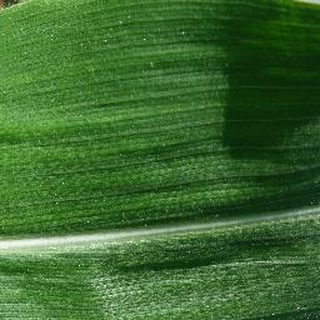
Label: healthy_corn